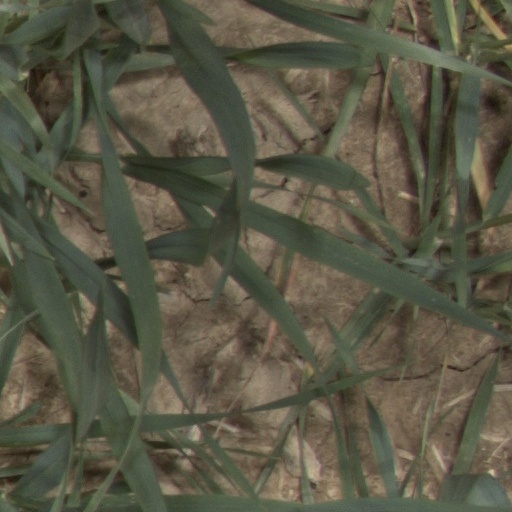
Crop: wheat